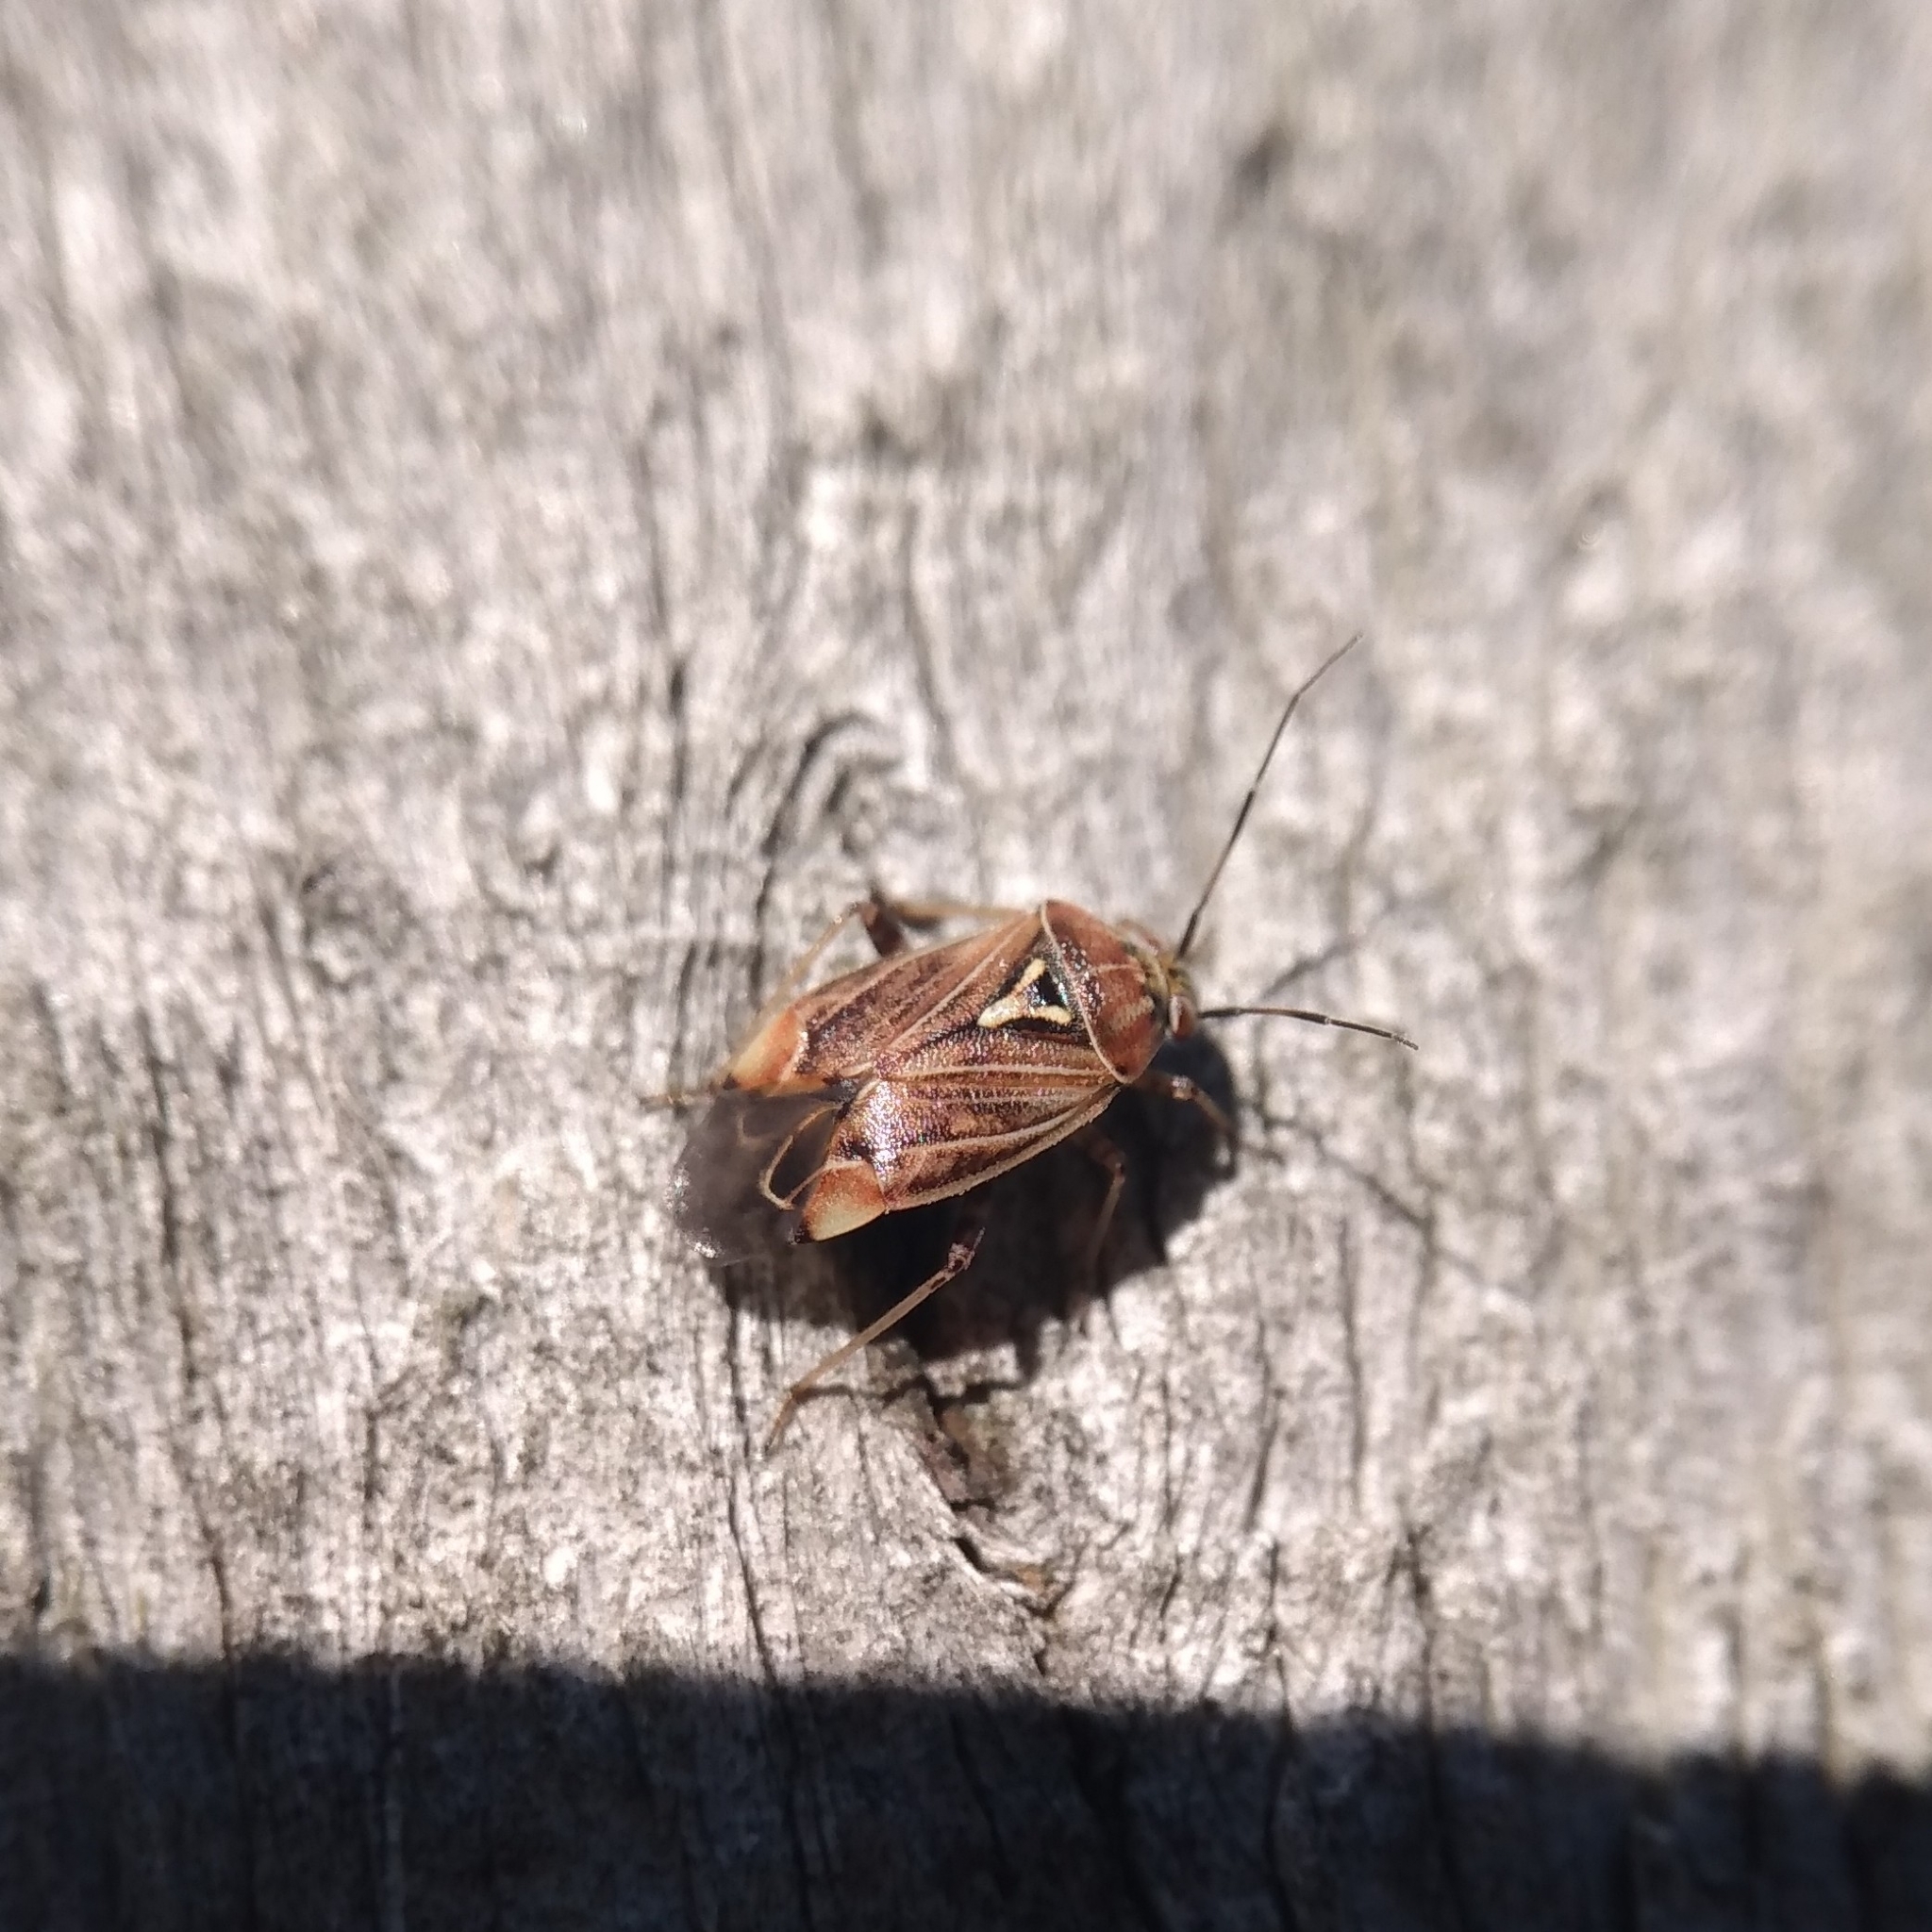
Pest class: lygus_bug